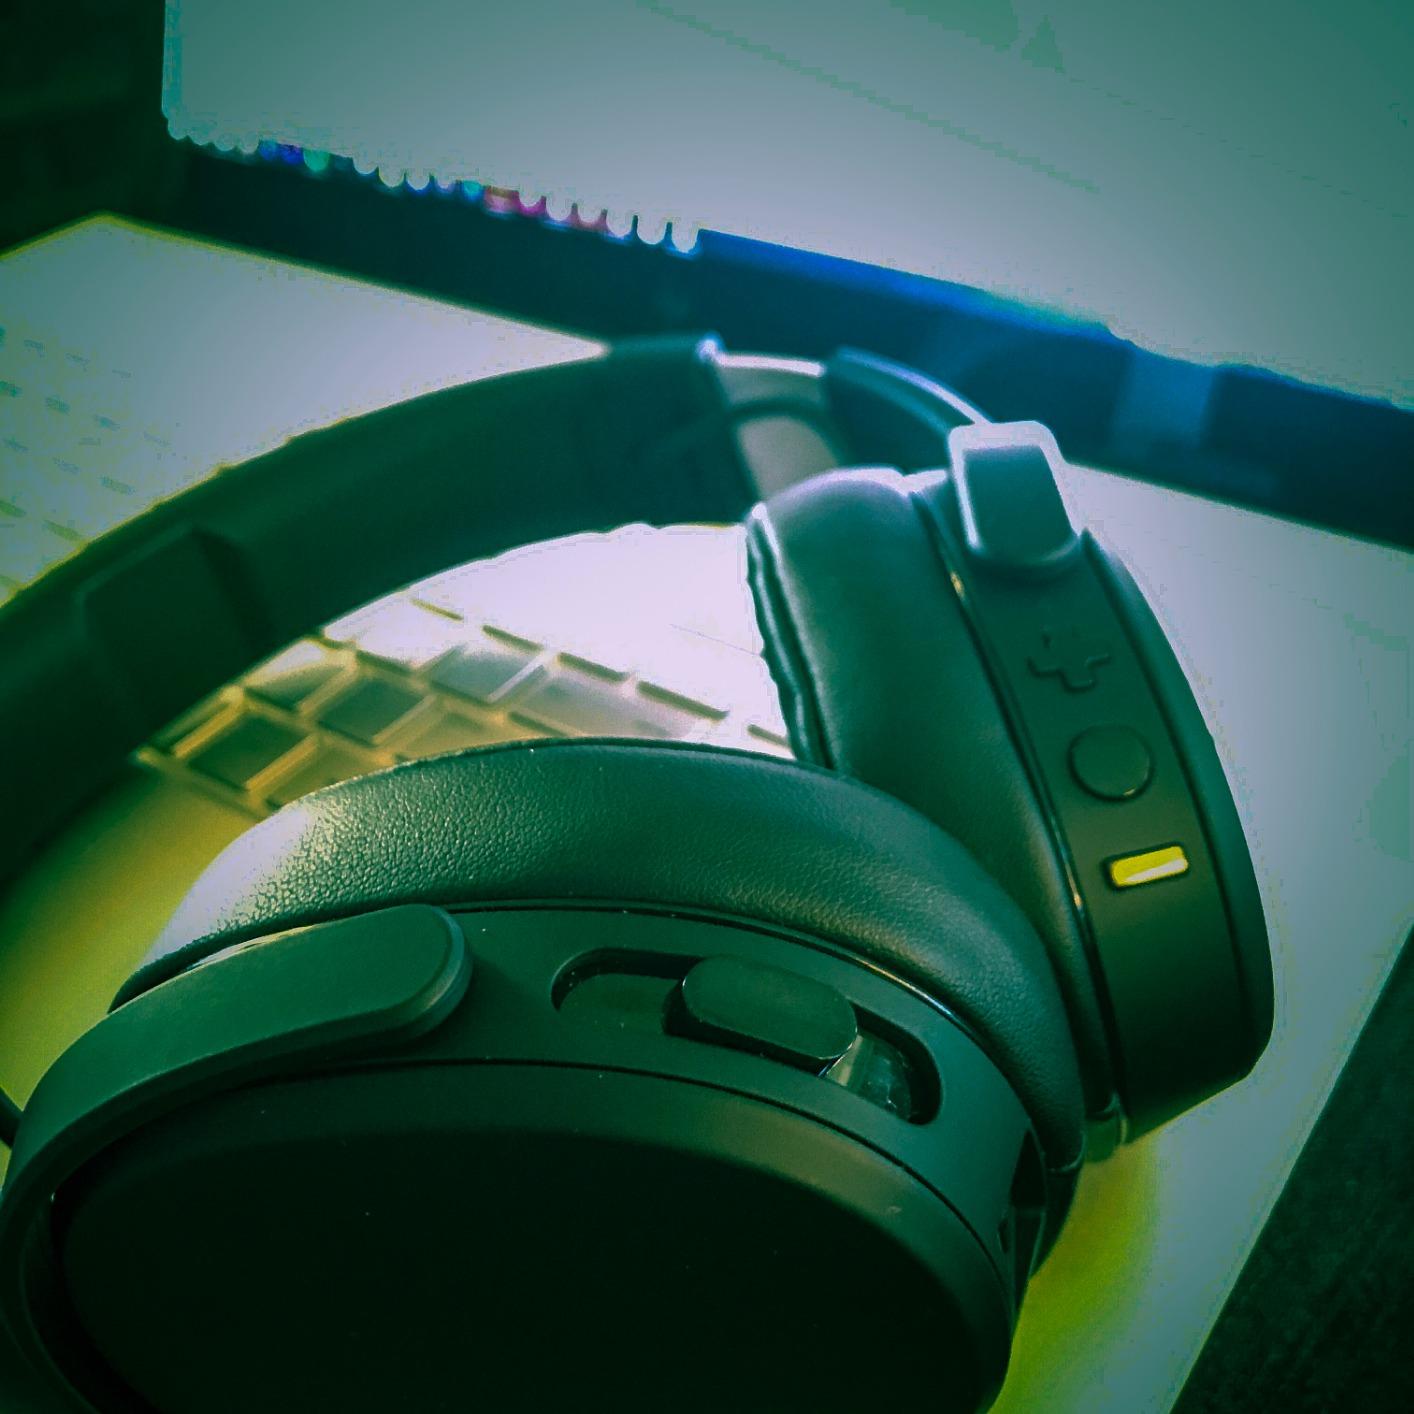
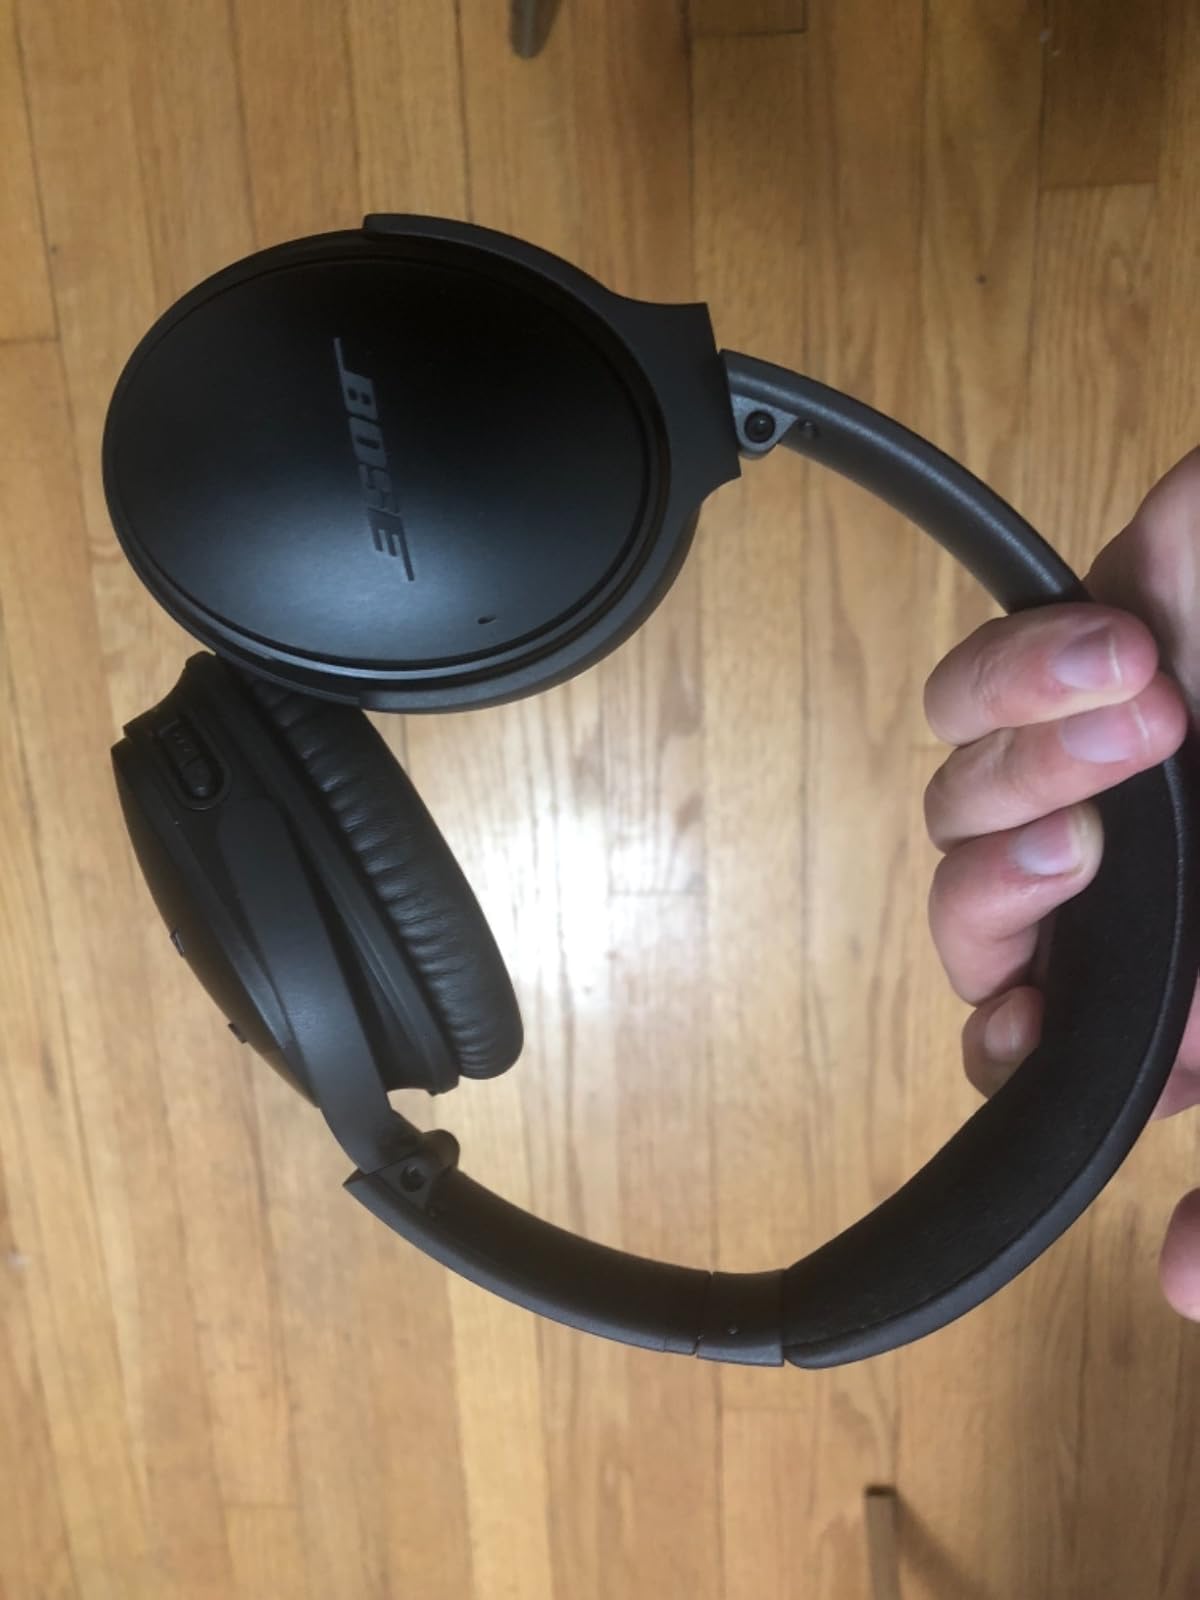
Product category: headphones
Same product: no